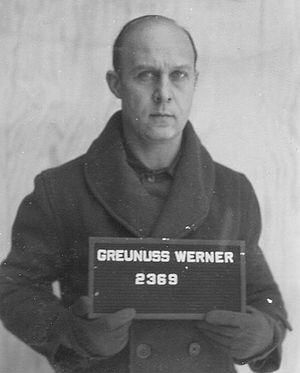
Le procès de Buchenwald est un procès de criminels de guerre conduit par l'armée des États-Unis dans la zone d'occupation américaine au tribunal militaire de Dachau. Le procès se déroula du 11 avril au 14 août 1947 dans l'ancien camp de concentration de Dachau, transformé fin avril 1945 en camp d'internement.